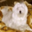
Label: dog